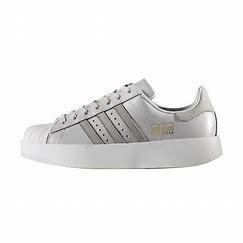
Brand: Adidas
Model: Superstar Bold